Tetulia Jami Mosque

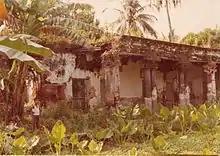
The decaying remains of the Salam Manzil, as seen in 1982.

It is unusual to find the use of the twin-pillar system in a remote village of Bengal in the mid 19th century. The twin-pillar system was necessary to support the roof, which had several layers of reinforcement. The distance of the roof from the ground appeared to be at least .